Ahmedabad

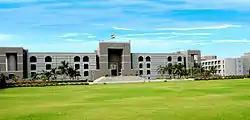
Gujarat High Court in Ahmedabad

The Indian independence movement developed roots in the city when Mahatma Gandhi established two ashrams – the Kochrab Ashram near Paldi in 1915 and the Satyagraha Ashram (now Sabarmati Ashram) on the banks of the Sabarmati in 1917 – which would become centres of nationalist activities. During the mass protests against the Rowlatt Act in 1919, textile workers burned down 51 government buildings across the city in protest at a British attempt to extend wartime regulations after the First World War. In the 1920s, textile workers and teachers went on strike, demanding civil rights and better pay and working conditions. In 1930, Gandhi initiated the Salt Satyagraha from Ahmedabad by embarking from his ashram on the Dandi Salt March. The city's administration and economic institutions were rendered inoperative in the early 1930s by the large numbers of people who took to the streets in peaceful protests, and again in 1942 during the Quit India Movement.